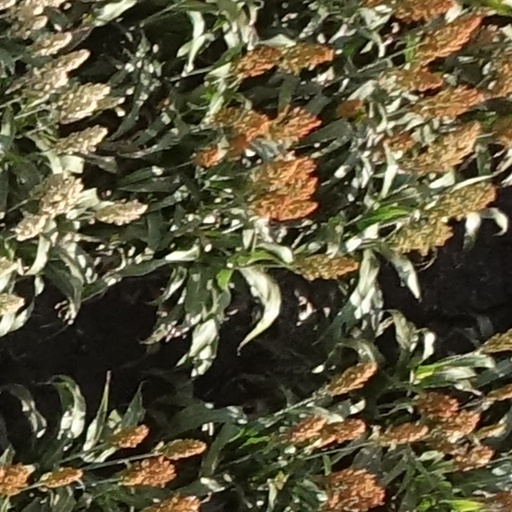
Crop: sorghum